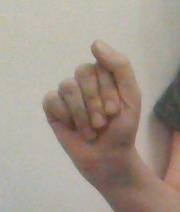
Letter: saad